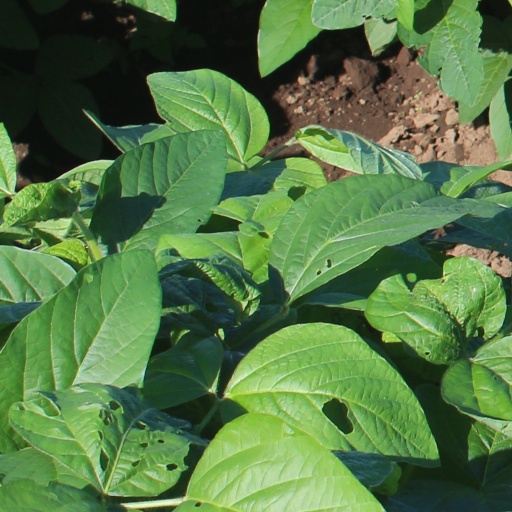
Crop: soybean